Spanish Romanesque

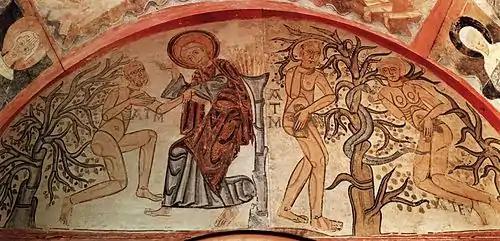
Creation of Adam and Original Sin. Hermitage of la Vera Cruz (Maderuelo).

The round bulge carvings that have been preserved in polychrome wood usually depict either the Christ crucified in the type called "Majesty" or the Madonna with Child in the type called "sedes sapientiae" ("Seat of Wisdom"). An exceptional sculptural group is the "Davallament of Sant Joan de les Abadesses", which shows the transition to the Gothic style.